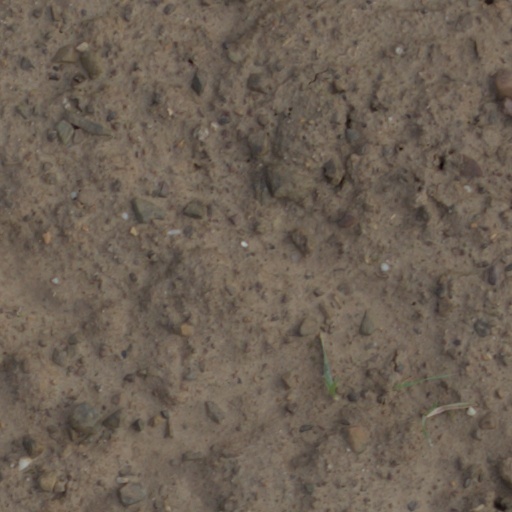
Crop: wheat